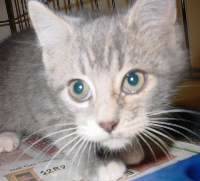
Label: cat